Goods of Desire

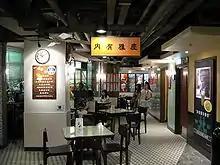
"Bing Sutt Corner" at Starbucks on Duddell Street in 2009

In June 2009, G.O.D. collaborated with Starbucks to create a store with a "Bing Sutt Corner" at their outlet on Duddell Street in Central. It is a concept that fuses the retro Bing Sutt, a Hong Kong teahouse, style with the contemporary look of a coffeehouse. The coffee company states that, "This very unique Starbucks store has been built as a collaborative project with the quintessential Hong Kong brand G.O.D. (Goods of Desire). It is a celebration of Hong Kong's roots and spirit".